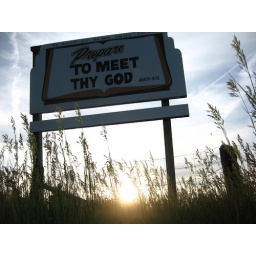
when i was in high school, we passed this sign on the bus every day. fort erie, june 2007.